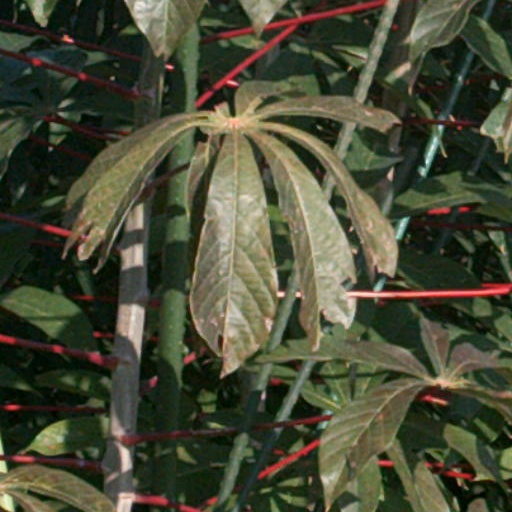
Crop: cassava